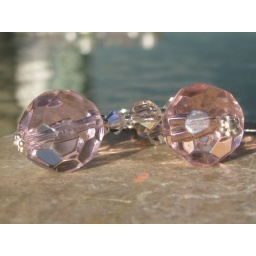
Sterling silver spacers and pink glass balls are topped with Swarovski crystals in silk and crystal in an AB finish.